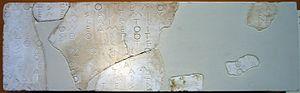
Le plus ancien décret athénien connu réglementant le statut des clérouques à Salamine. 510-500 av. J.-C.
Une clérouquie désigne l'assignation par tirage au sort de lots de terre civique à des soldats-citoyens, les « clérouques », et par extension ce type de colonie militaire elle-même. On trouve des clérouques à Athènes au Vᵉ et au IVᵉ siècle av. J.-C., et dans le royaume lagide en Égypte à partir de la fin du IVᵉ siècle av. J.-C.. Un kleros désigne en Grèce antique le lot de terre dont un citoyen est titulaire. Dans le cadre de l'établissement d'une colonie ou dans les clérouquies athéniennes, la terre était ainsi divisée entre les citoyens en autant de kleroi. On retrouve ce caractère égalitaire dans l'étymologie du terme, qui à l'origine signifie « lot attribué par le sort ».
Le musée épigraphique d'Athènes est un musée entièrement consacré aux inscriptions antiques, pour l'essentiel en grec ancien. Installé dans une aile du Musée national archéologique d'Athènes, il est le seul de son genre en Grèce et l'un des plus importants au monde. Ses collections comprennent 13 510 inscriptions couvrant toute l'Antiquité, depuis l'époque protohistorique jusqu'à l'Antiquité tardive.